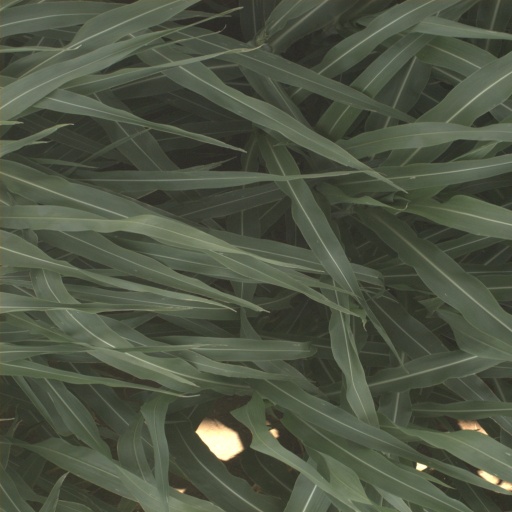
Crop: sorghum